HMS Bonaventure (1892)

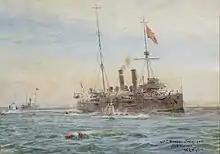
"C31" alongside HMS "Bonaventure"

This work was completed in April 1907 and she continued to serve during the First World War as a submarine depot ship.